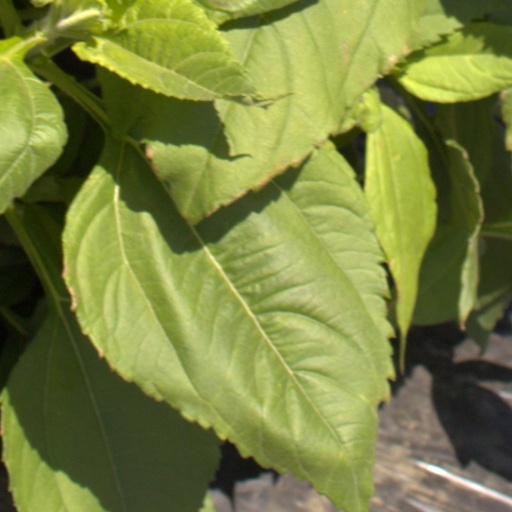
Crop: Jerusalem artichoke